Prague

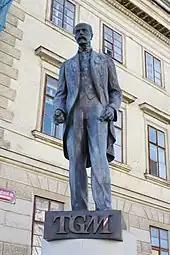
Statue of Tomáš Garrigue Masaryk near Prague Castle

In 1744, Frederick the Great of Prussia invaded Bohemia. He took Prague after a severe and prolonged siege in the course of which a large part of the town was destroyed. Empress Maria Theresa expelled the Jews from Prague in 1745; though she rescinded the expulsion in 1748, the proportion of Jewish residents in the city never recovered. In 1757 the Prussian bombardment destroyed more than one-quarter of the city and heavily damaged St. Vitus Cathedral. However, a month later, Frederick the Great was defeated and forced to retreat from Bohemia.